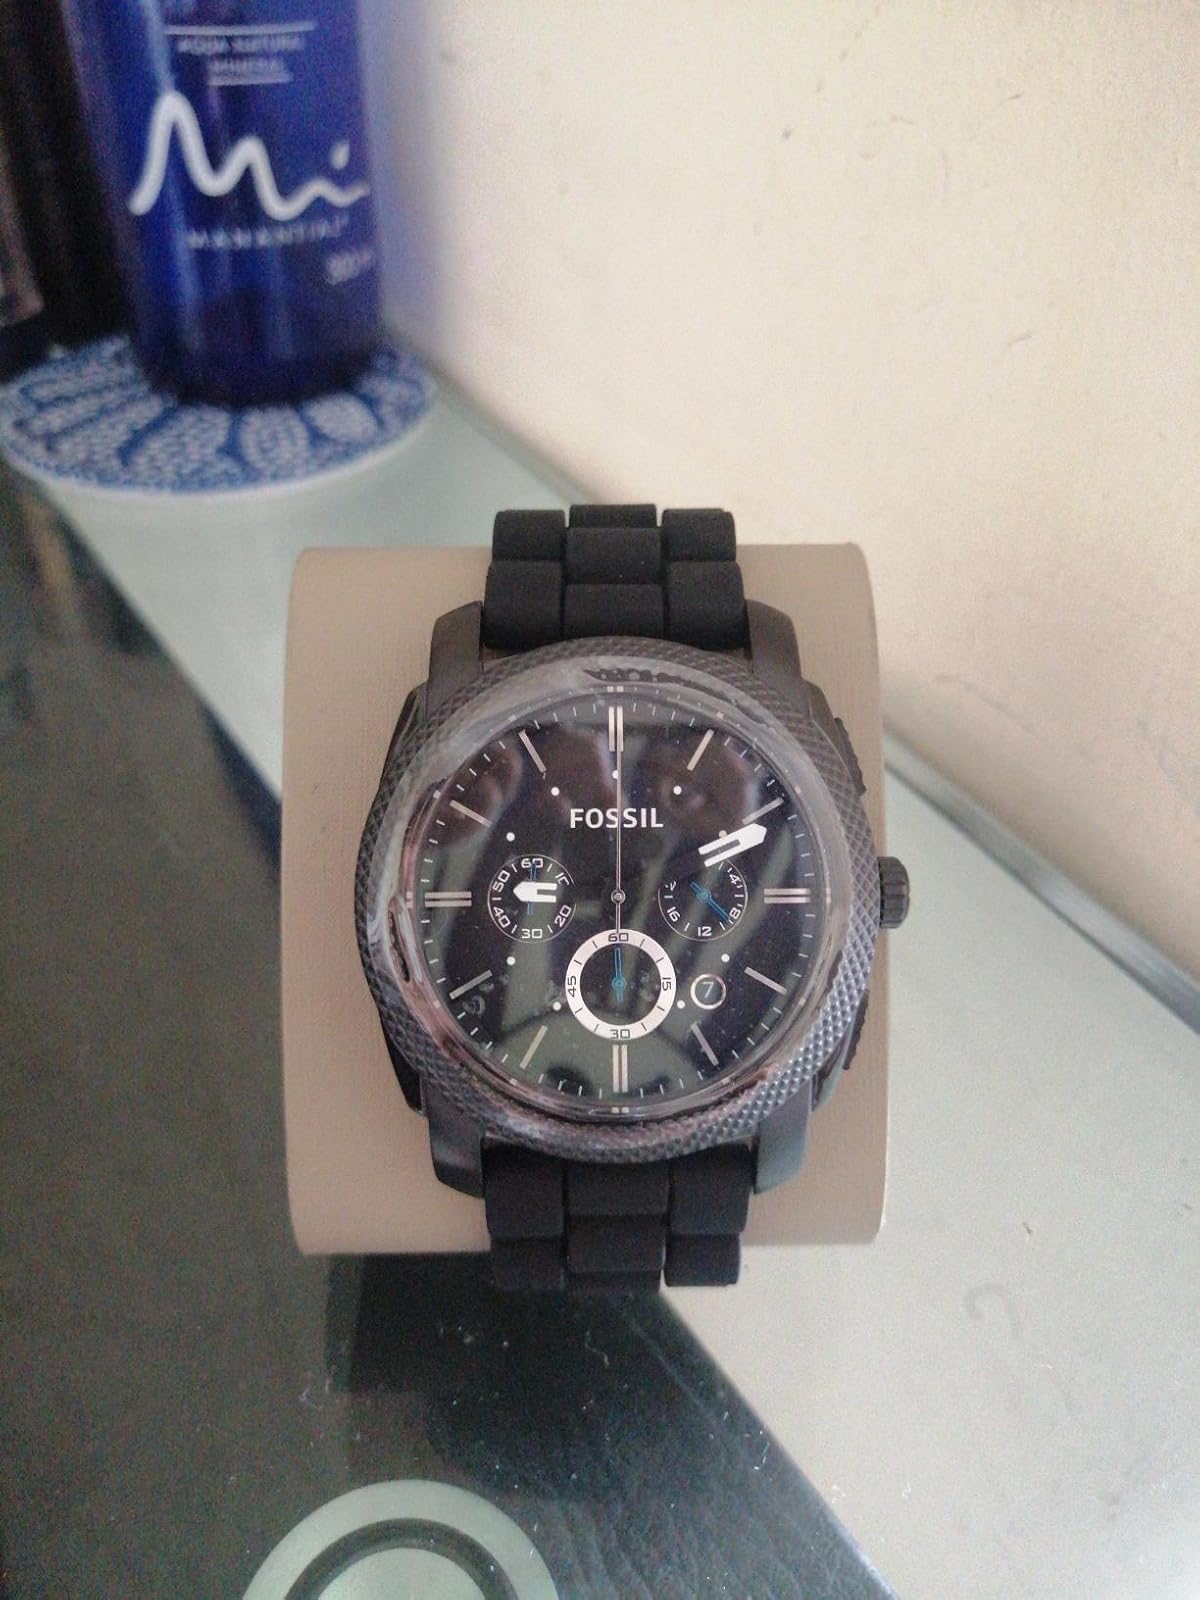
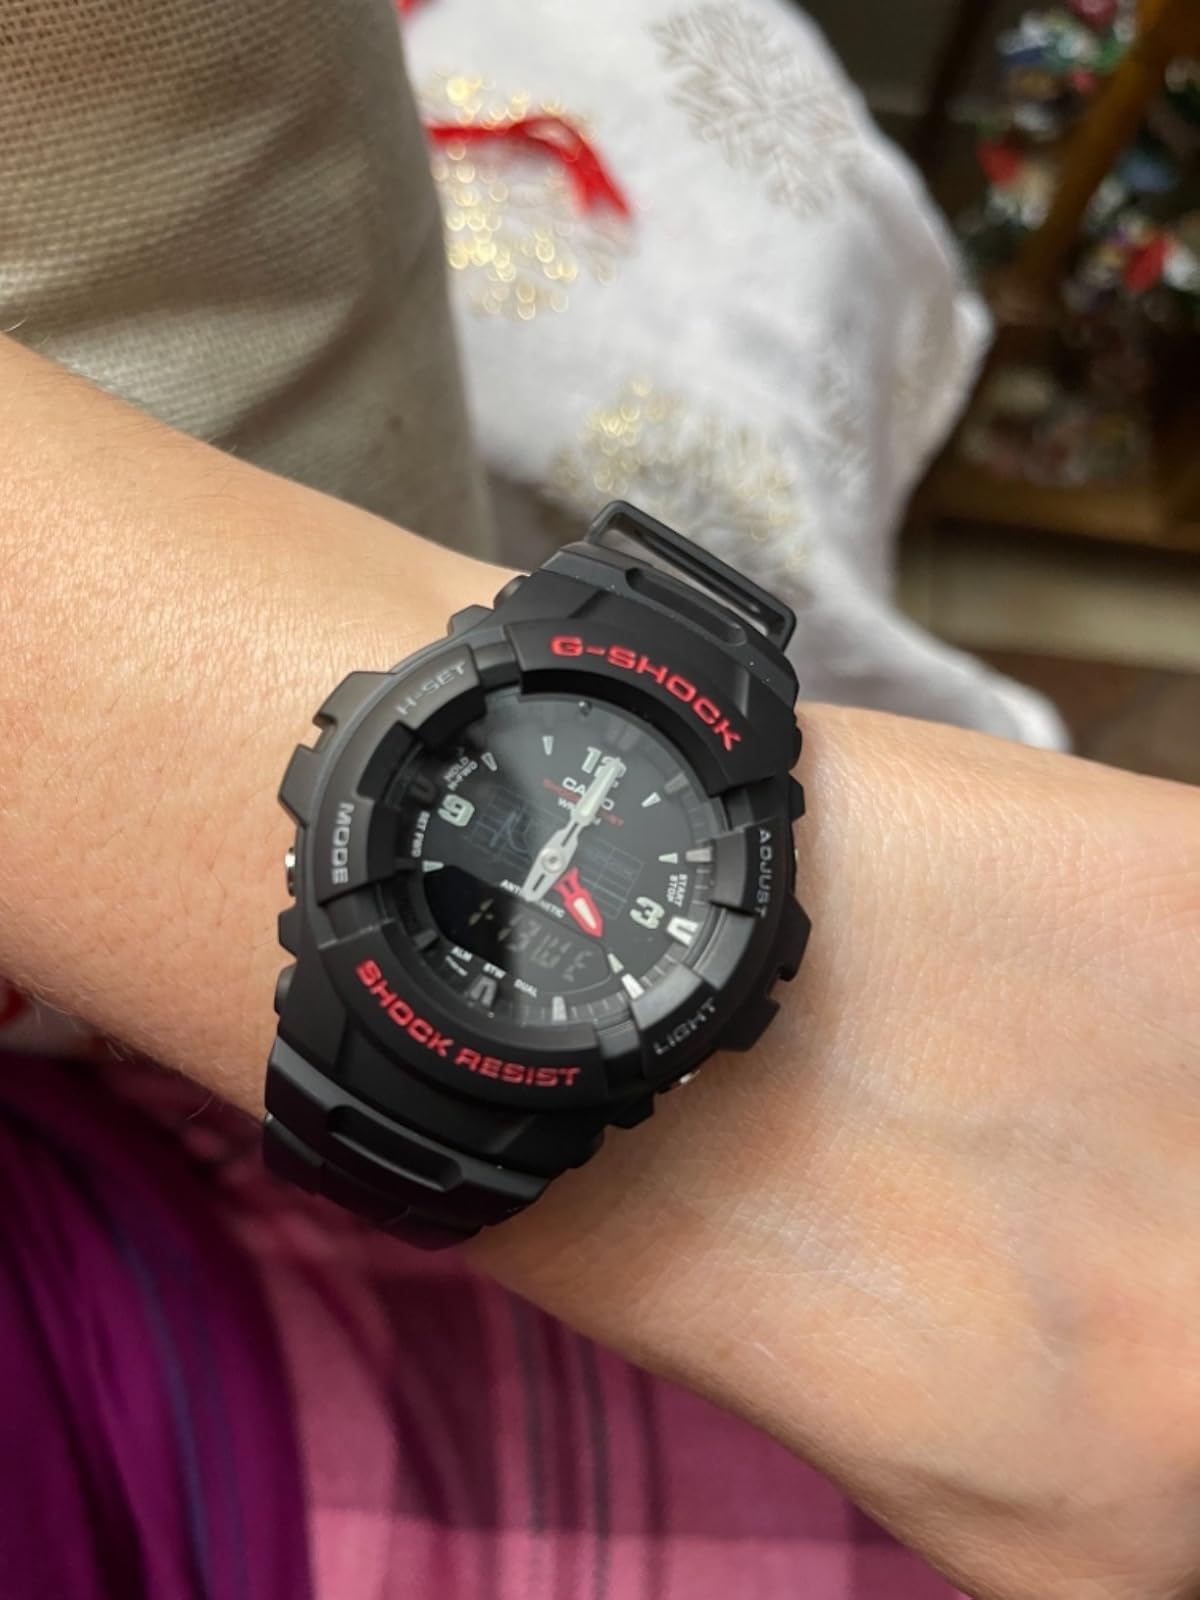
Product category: accessories_watch
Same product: no